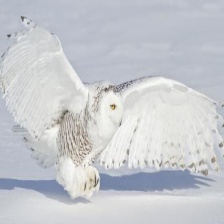
Species: SNOWY OWL
Scientific name: BUBO SCANDIACUS
ImageNet parent category: great_grey_owl